New England Baptist Hospital

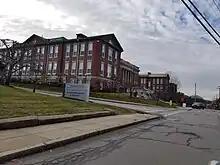
New England Baptist Hospital

Through the associated New England Baptist Bone & Joint Institute, the hospital offers a full range of services in orthopedics and rheumatology, occupational medicine and sports medicine, foot and ankle care, joint replacement, spine care, and hand surgery. The institute offers such services as preventive, educational, diagnostic, treatment, and rehabilitation services.